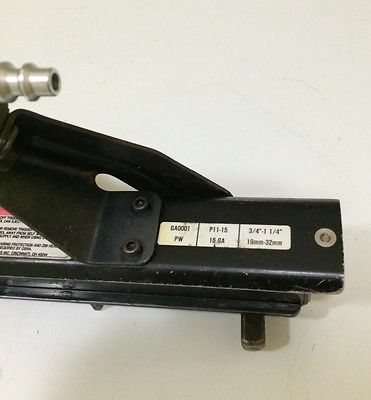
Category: stapler